Genesis of Aquarion

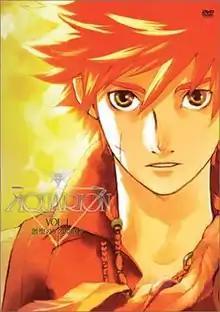
Cover of the first DVD volume of "Genesis of Aquarion" featuring main character Apollo

, also known simply as Aquarion is a Japanese anime television series written and directed by Shoji Kawamori, produced by Satelight. Set in the future, a giant fighting machine called the Aquarion is humanity's only effective weapon in the fight against the technologically advanced species called the Shadow Angels. "Aquarion" was broadcast on TV Tokyo from April 4 to September 26, 2005. An alternate retelling of the television series, the "Genesis of Aquarion" OVA, premiered on May 25, 2007. The television series is licensed in North America by Funimation, currently known as Crunchyroll. On April 27, 2009, the series made its North American television debut on the Funimation Channel. A sequel to the series titled was announced on February 25, 2011, and aired in 2012.